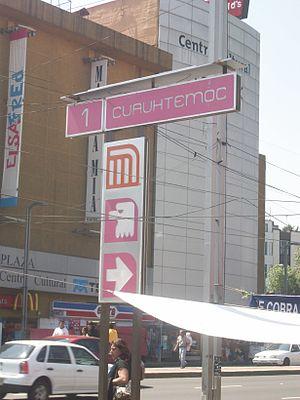
Cuauhtémoc est une station de la Ligne 1 du métro de Mexico. Il est situé à l'ouest de Mexico, dans la délégation Cuauhtémoc.